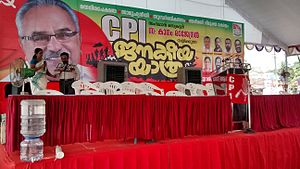
Communist Party of India / CPI i dag
Valgmøde i CPI 2016 i Kerala.
Communist Party of India er et kommunistparti i Indien. Indenfor den indiske kommunistbevægelse er der forskellige opfattelser af, hvornår Communist Party of India blev grundlagt, men den dato som partiet selv anser som den korrekte er den 26. december 1925. Det konkurrerende parti Communist Party of India, der brød ud af CPI i 1964, er dog af den opfattelse, at CPI blev grundlagt i 1920.